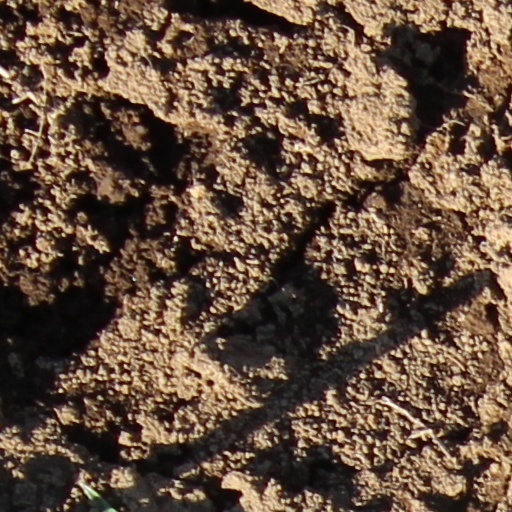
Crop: wheat